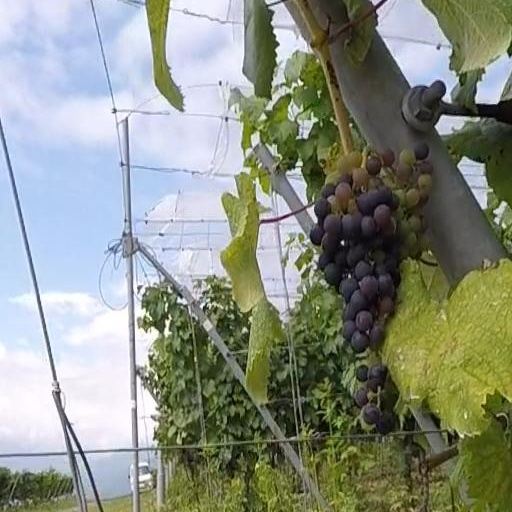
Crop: grape